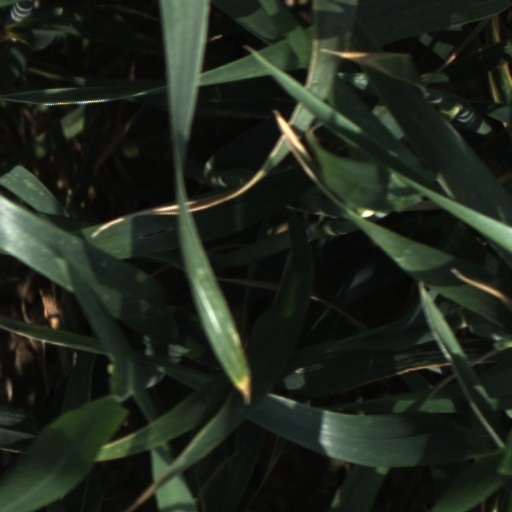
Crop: wheat